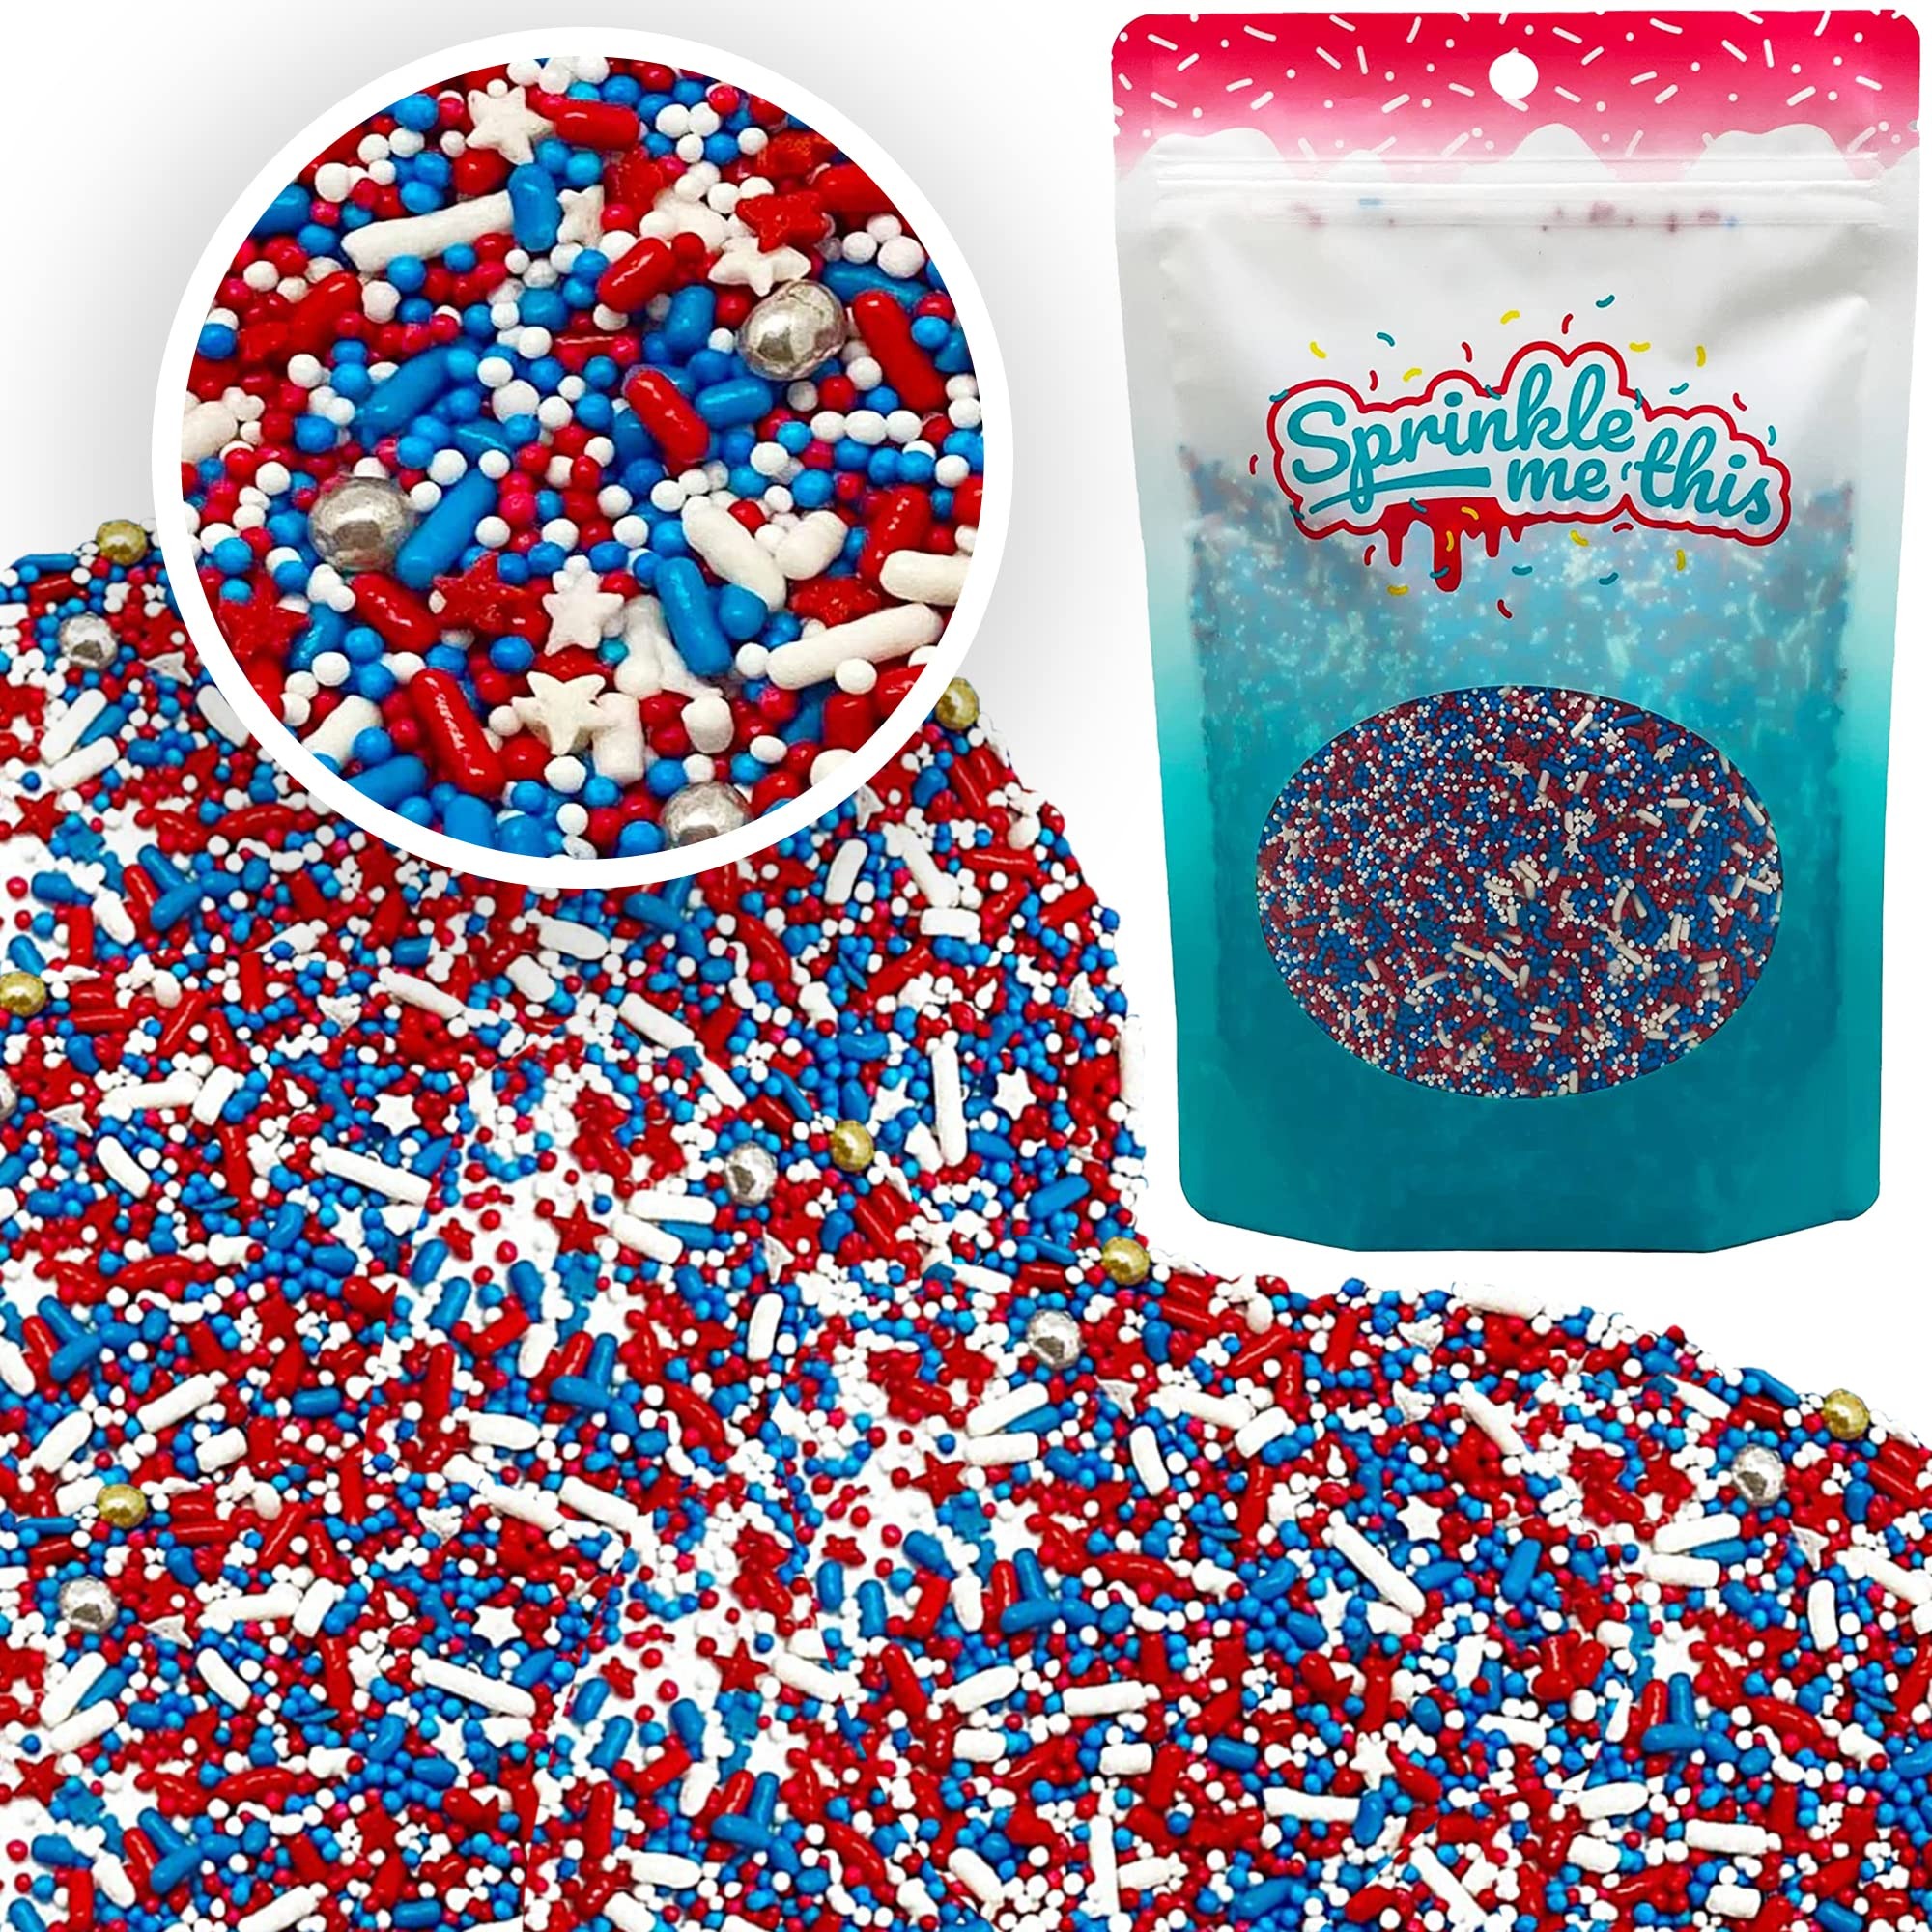
Item Name: 4th of July Mix Patriotic Sprinkles for Baking Cakes, Cookies, Cupcakes- 4th of July Cake Decorations with Jimmies, Nonpareils and Mix Patriotic Sprinkles. (8 OZ)
Bullet Point 1: Festive blend of red, white, and blue jimmies, nonpareils, and mixed patriotic sprinkles.
Bullet Point 2: Ideal for decorating cakes, cookies, and cupcakes for 4th of July celebrations.
Bullet Point 3: High-quality ingredients ensure vibrant colors and excellent taste.
Bullet Point 4: Convenient 8 oz jar provides ample decorations for multiple baking projects.
Bullet Point 5: Perfect for adding a patriotic touch to homemade desserts at parties or family gatherings.
Product Description: Transform your Independence Day treats with our 4th of July Mix Patriotic Sprinkles, perfect for baking cakes, cookies, and cupcakes. This 8 oz jar features a festive blend of red, white, and blue jimmies, nonpareils, and mixed patriotic sprinkles, adding a delightful crunch and vibrant colors to your desserts. Whether you're celebrating at home or hosting a party, these decorations will elevate your sweet creations with patriotic flair. Made from high-quality ingredients, our sprinkles are ideal for both amateur bakers and seasoned professionals looking to impress. Embrace the spirit of the holiday with every sprinkle!
Value: 1.0
Unit: Count

Price: 12.99